Sky position (RA, Dec in degrees): 215.207, 5.441
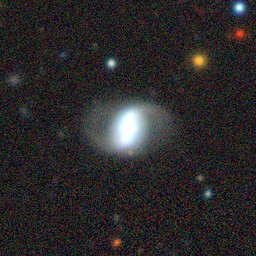
Galaxy morphology: Barred Spiral Galaxies